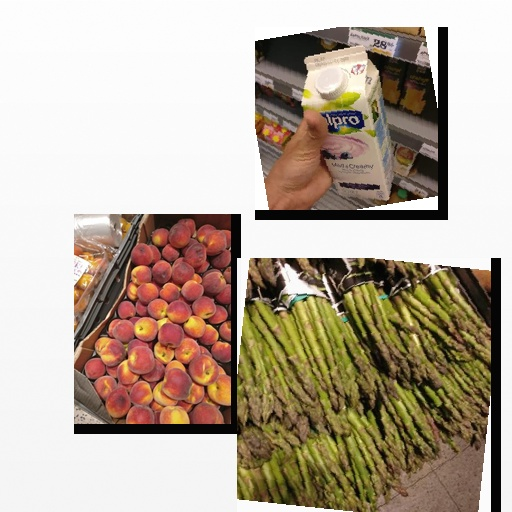
Food items: blueberry_soy_yogurt, peach, asparagus